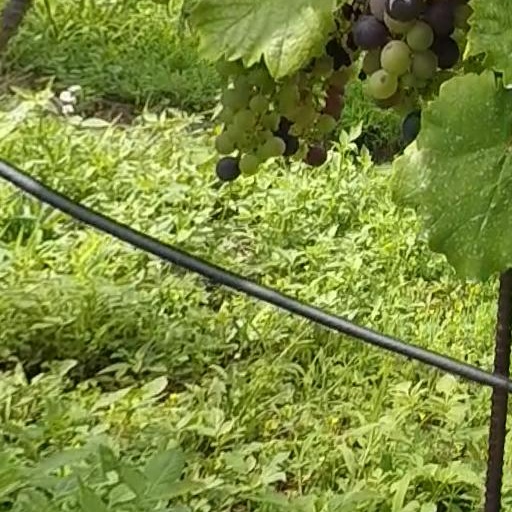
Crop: grape